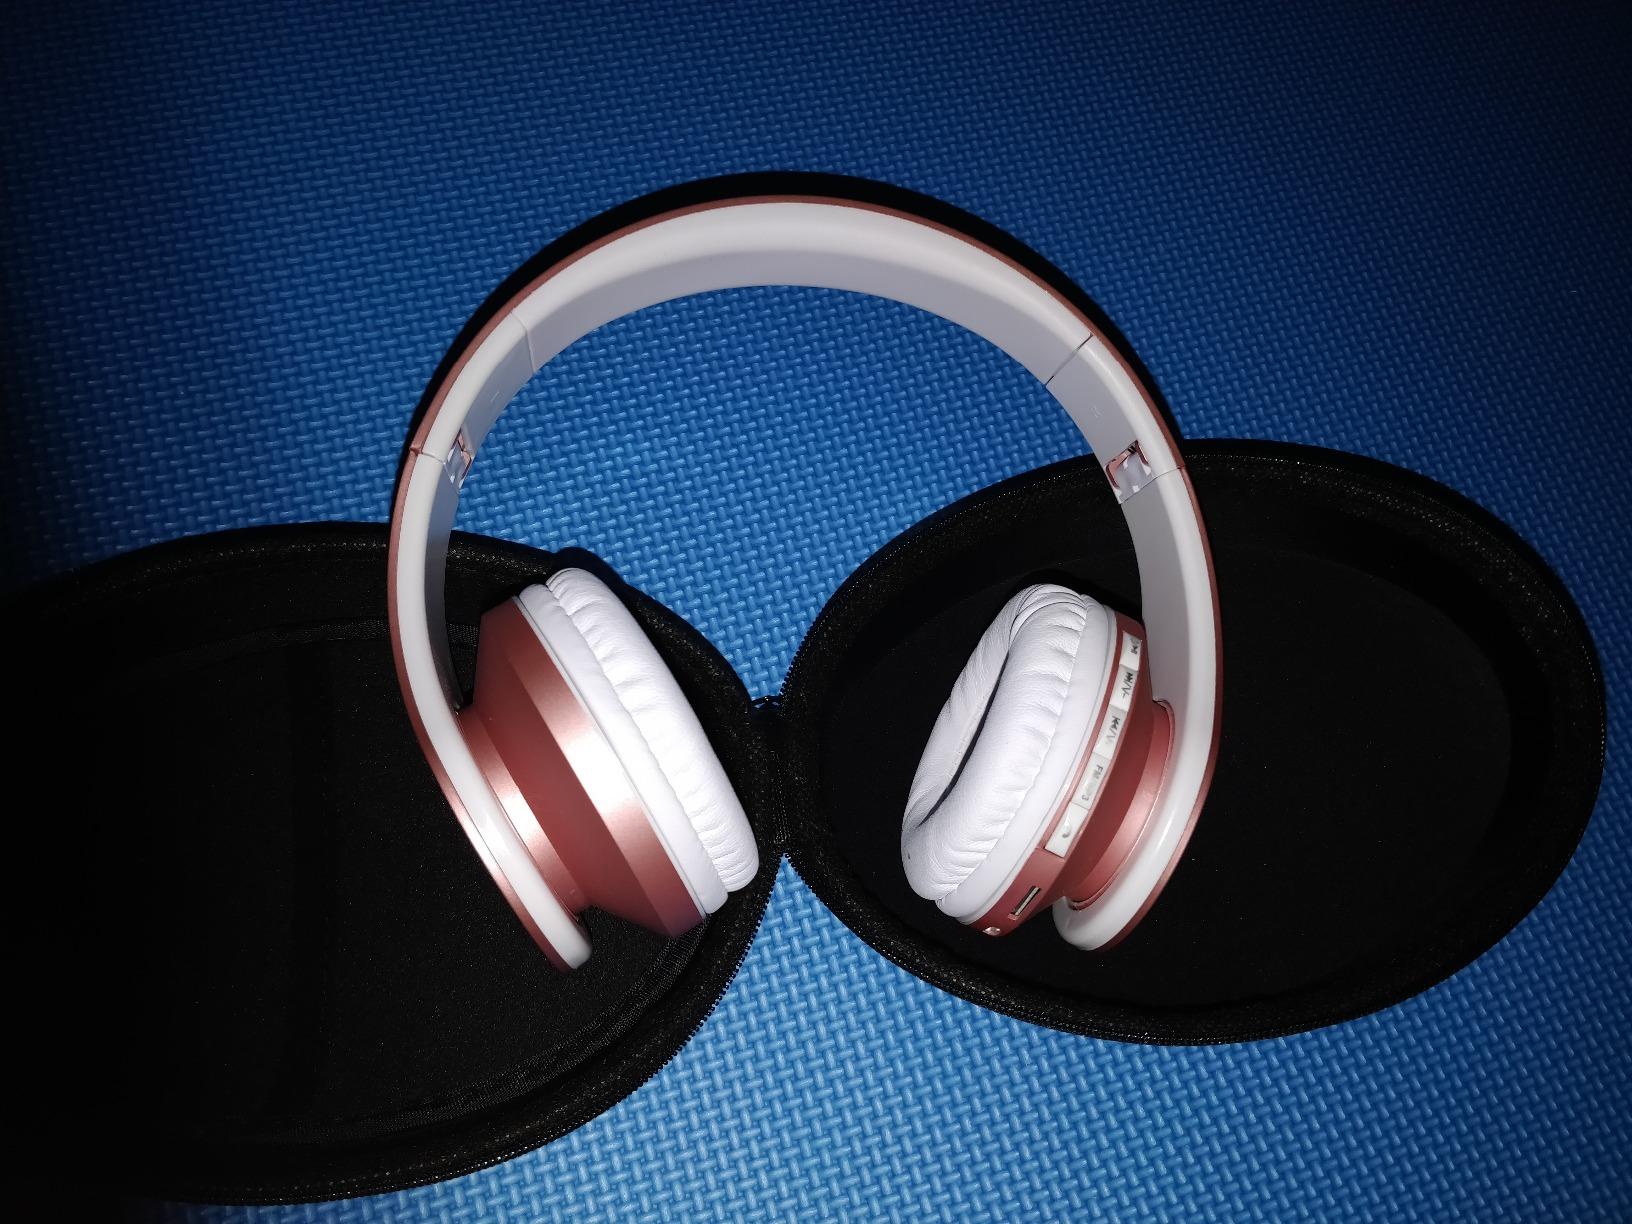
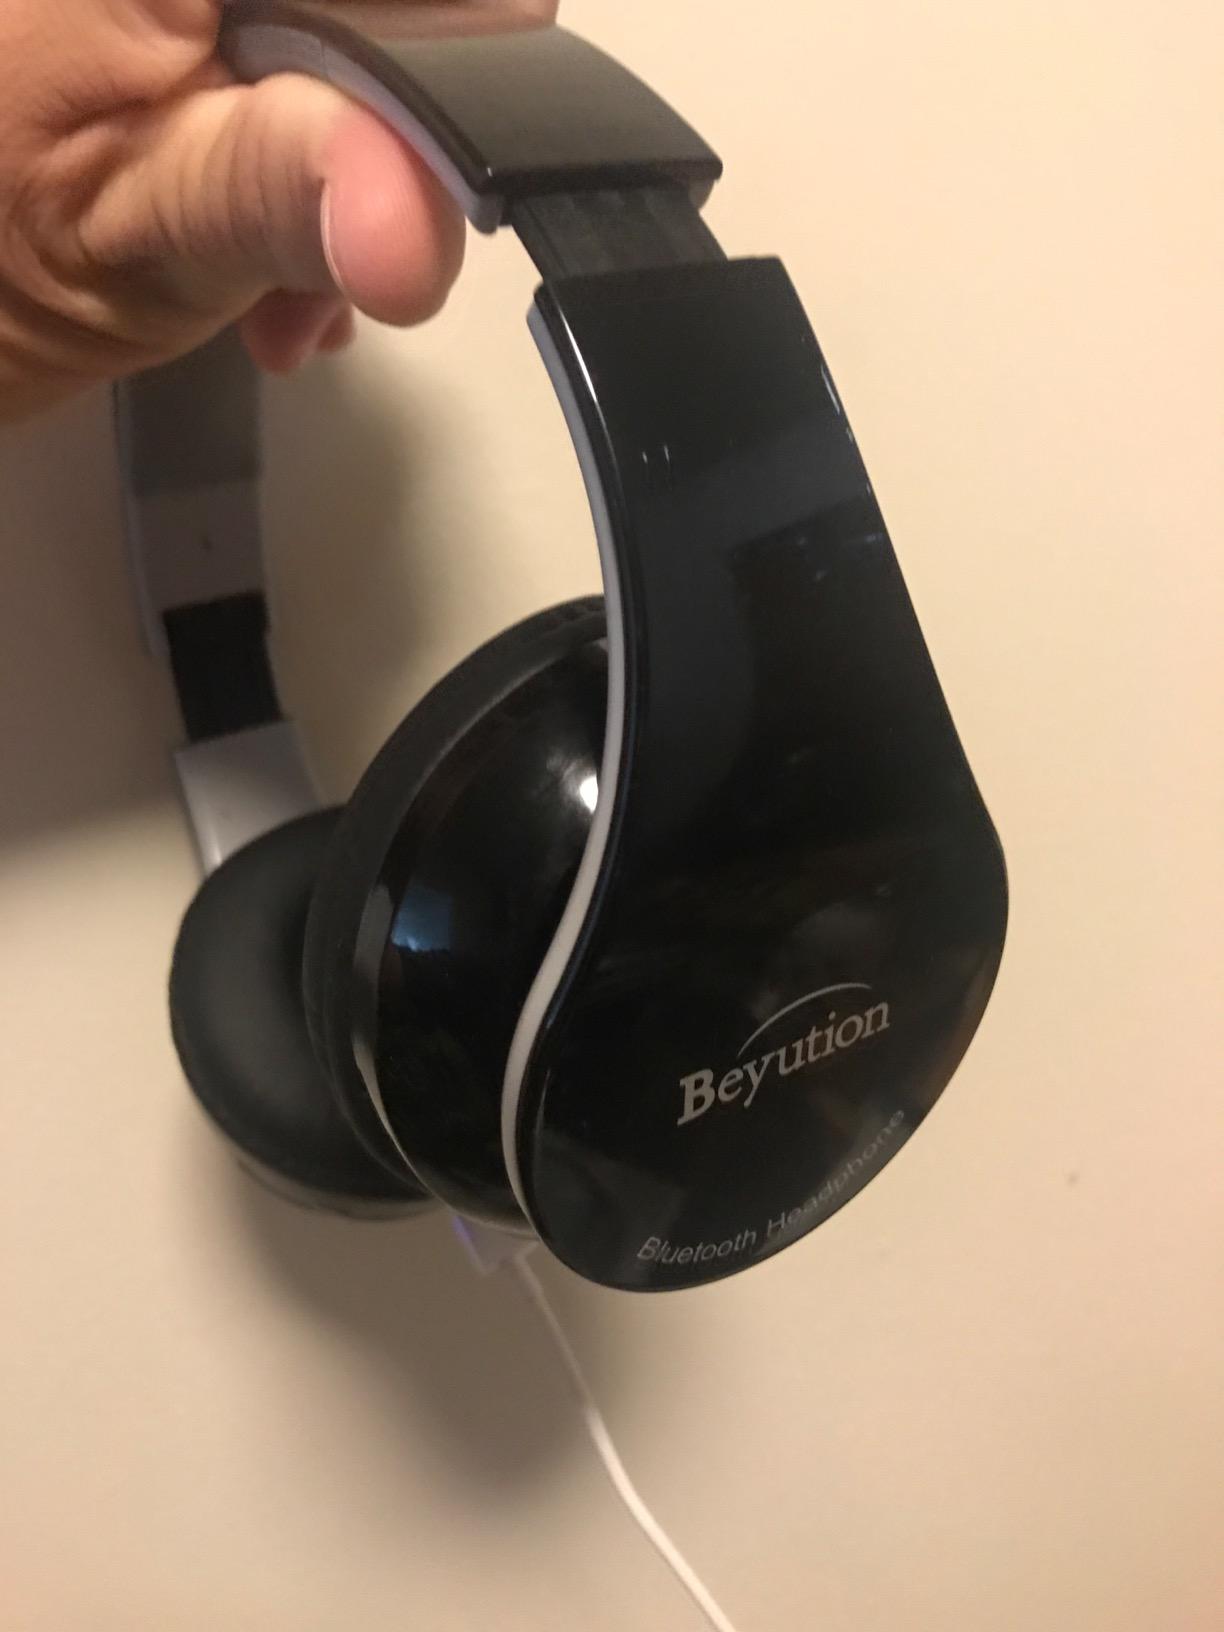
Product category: headphones
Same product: no